Polymath Park

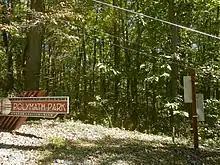

Polymath Park is surrounded by private forest in the Allegheny Mountains and features four architectural landmarks: Frank Lloyd Wright's (1867–1959) Donald C. Duncan House and R. W. Lindholm Residence, and the Balter and Blum Houses by Peter Berndtson (1909–1972), who was one of the original Wright apprentices.